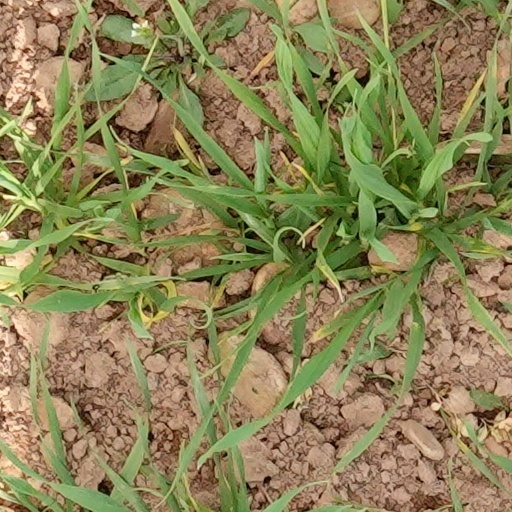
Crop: wheat